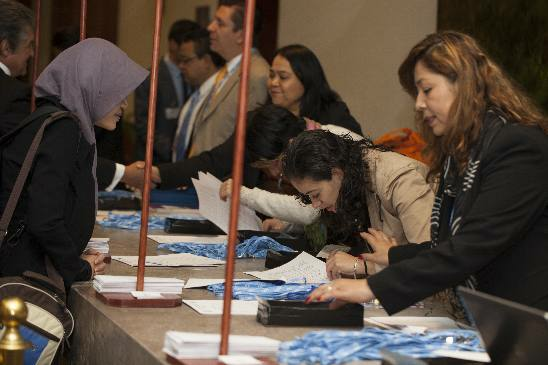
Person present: Yes